Michael Somare

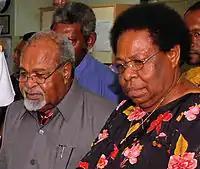
Somare and his wife Veronica, Lady Somare.

Somare married his wife Veronica, Lady Somare (generally referred to as "Lady Veronica Somare") in 1965, having courted her in traditional fashion, and then immediately left to take up his scholarship at Administrative College. They had five children, Bertha (usually called "Betha" in the national press), Sana, Arthur, Michael Jnr and Dulciana. Somare was head of both his own family and that of his wife, Veronica Lady Somare, who initiated him into their title "mindamot" two days after his initiation as "sana".